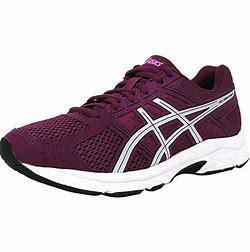
Brand: Asics
Model: Gel Contend 4